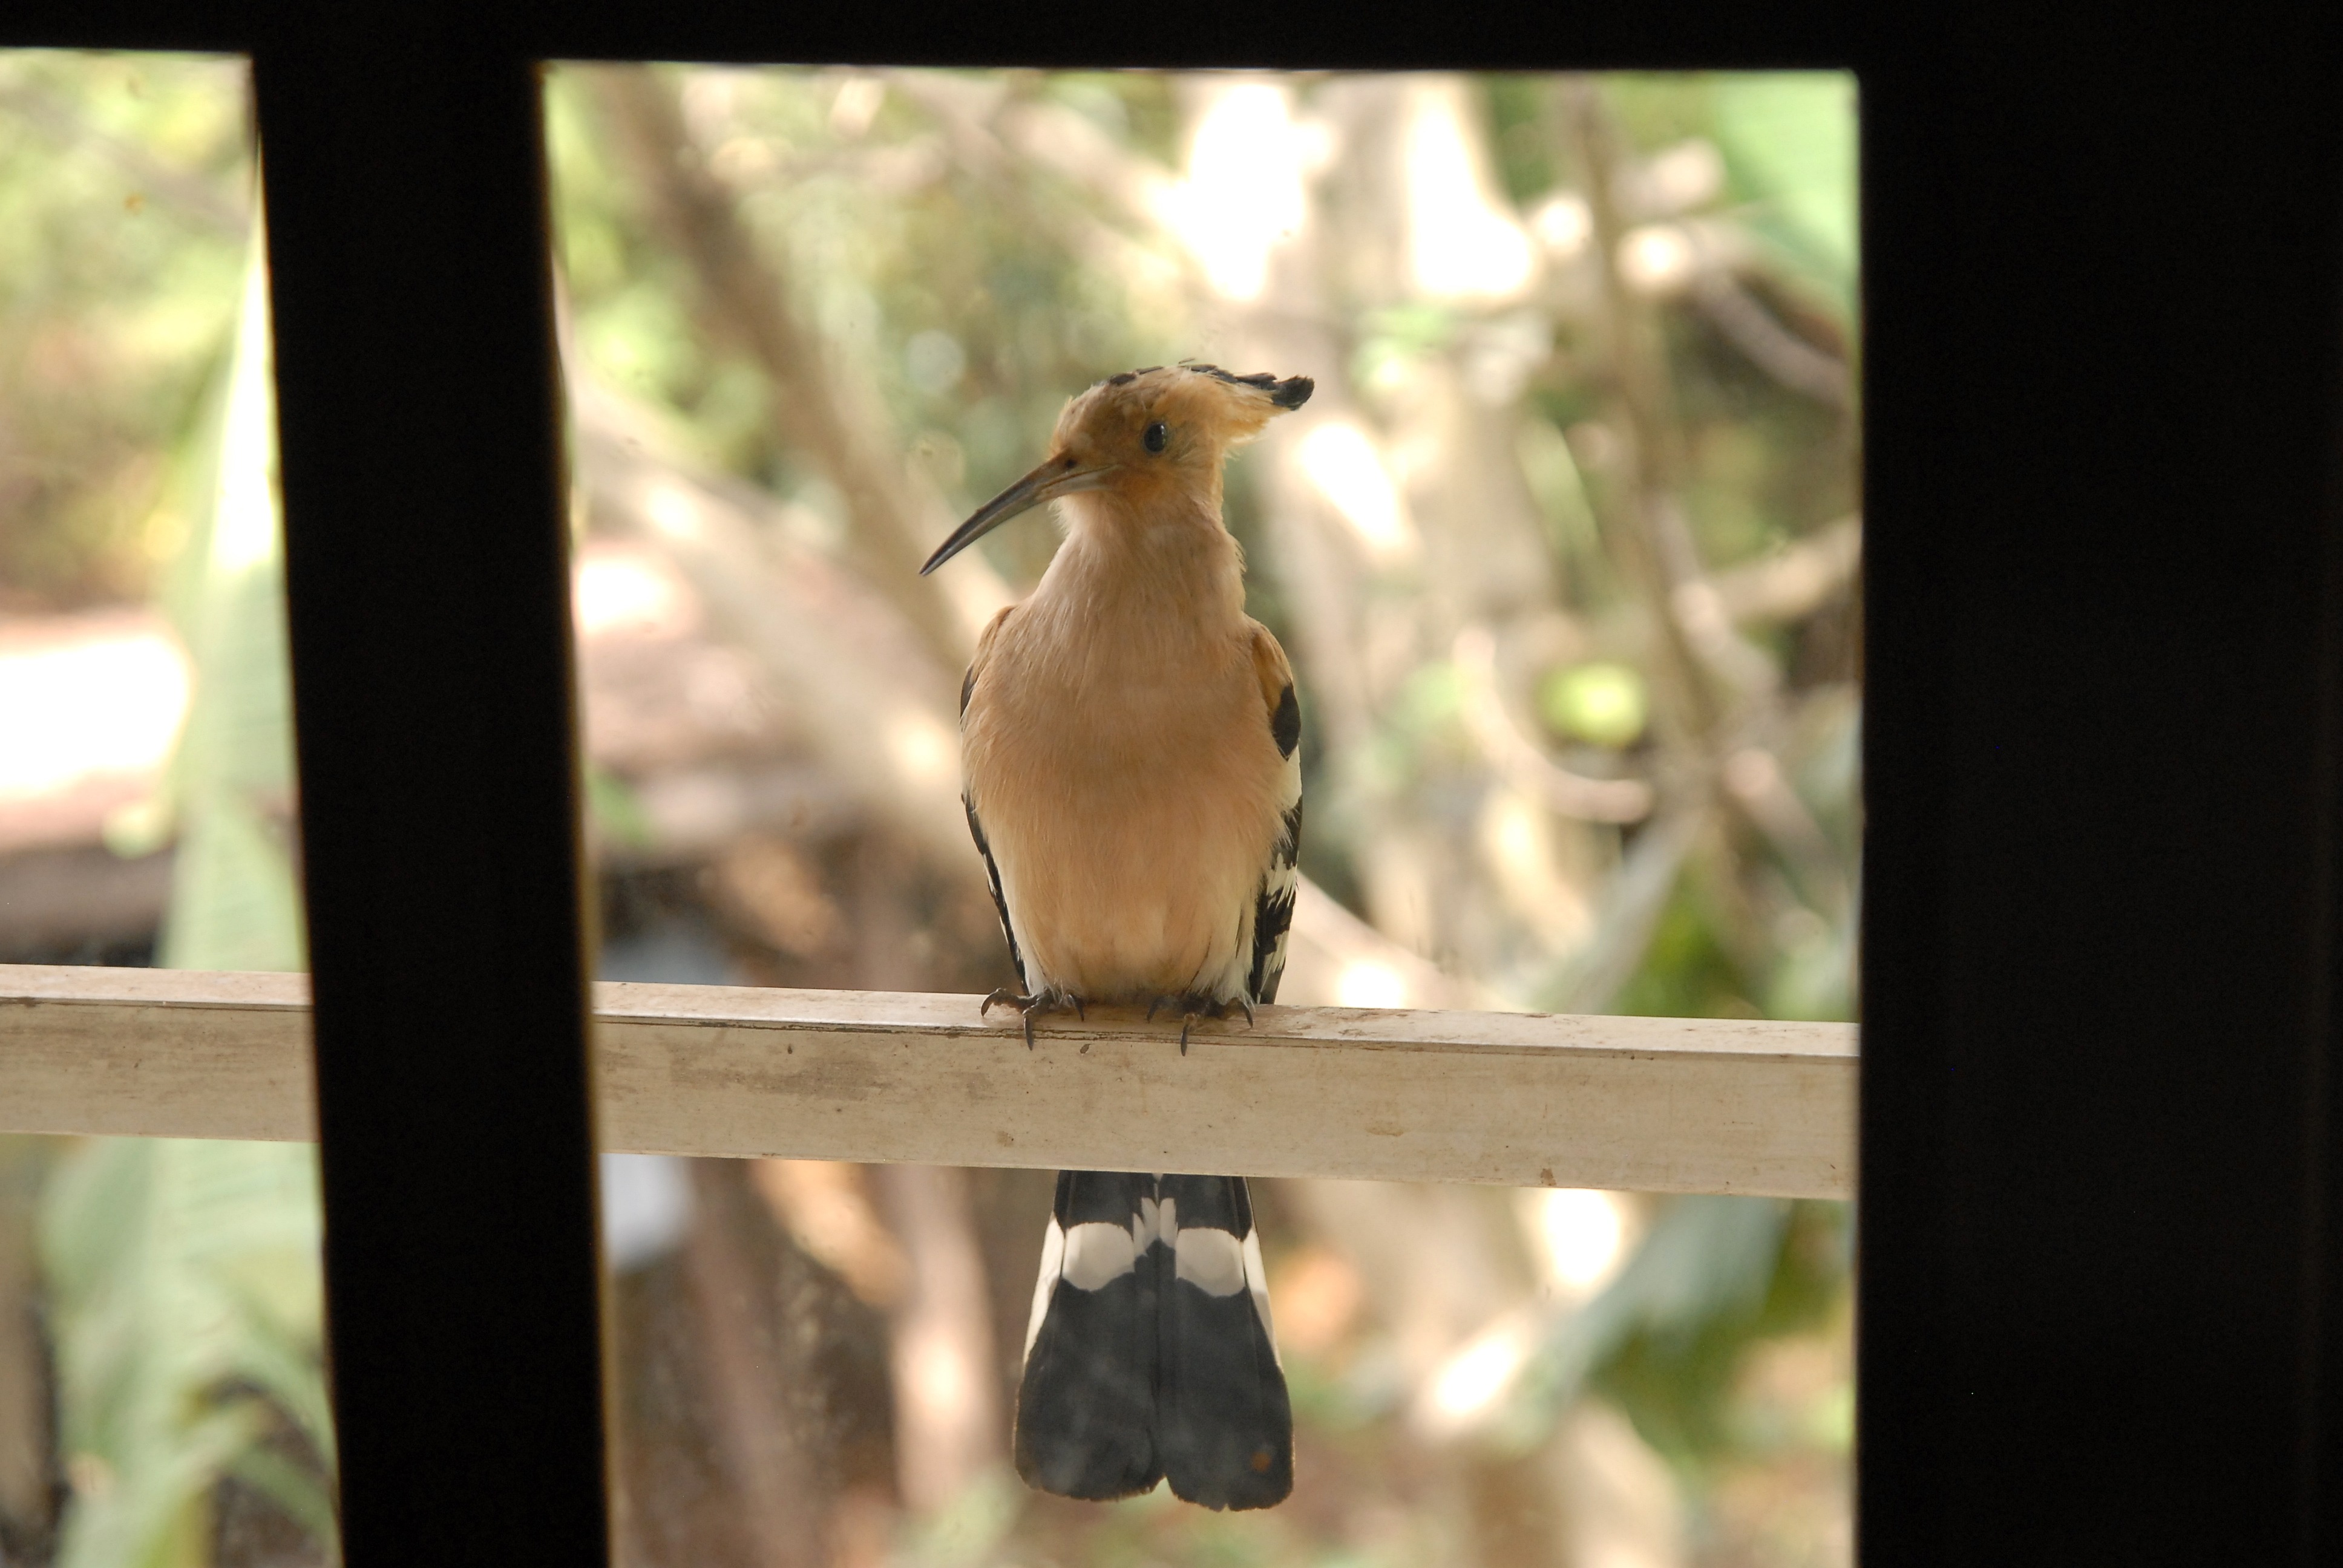
nature, branch, bird, animal, wildlife, beak, africa, fauna, madagascar, vertebrate, hoopoe, endemic, old world flycatcher, perching bird